Lviv Oblast

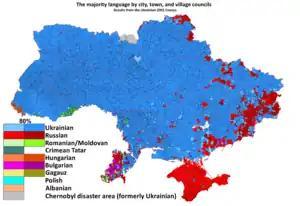
According to the 2001 Ukrainian census, Ukrainian was the native language for over 95% of Lviv Oblast's population: it was the dominant language in almost all of the city, town, and village councils of the oblast, only one village council of the region wasn't predominantly Ukrainian-speaking.

The oblast's strategic position at the heart of central Europe and as the gateway to the Carpathians has caused it to change hands many times over the centuries. In the Early Middle Ages, the territory was inhabited by the Lendians, an old Polish tribe. It was ruled variously by Great Moravia, Poland, Kievan Rus', the Kingdom of Galicia–Volhynia (circa 1200 to 1340; from 1246 under the suzerainty of the Golden Horde), and then ruled by the Kingdom of Poland and Polish–Lithuanian Commonwealth (1340 to 1772). Apart from the Polish and Ruthenian population, there were sizeable Scottish and Armenian communities in Lviv and Brody during Polish rule. Following the First Partition of Poland it passed to the Austro-Hungarian Empire (1772 to 1918), then the West Ukrainian People's Republic and Poland (1919 to 1939), when it was part of the Lwów Voivodeship of the Second Republic of Poland. The region's historically dominant Ukrainian population declared the area to be a part of an independent West Ukrainian People's Republic in November 1918 until June 1919, but this endured only briefly. Local autonomy was provided in international treaties but later on those were not honoured by the Polish government and the area experienced much ethnic tension between the Polish and Ukrainian populations.